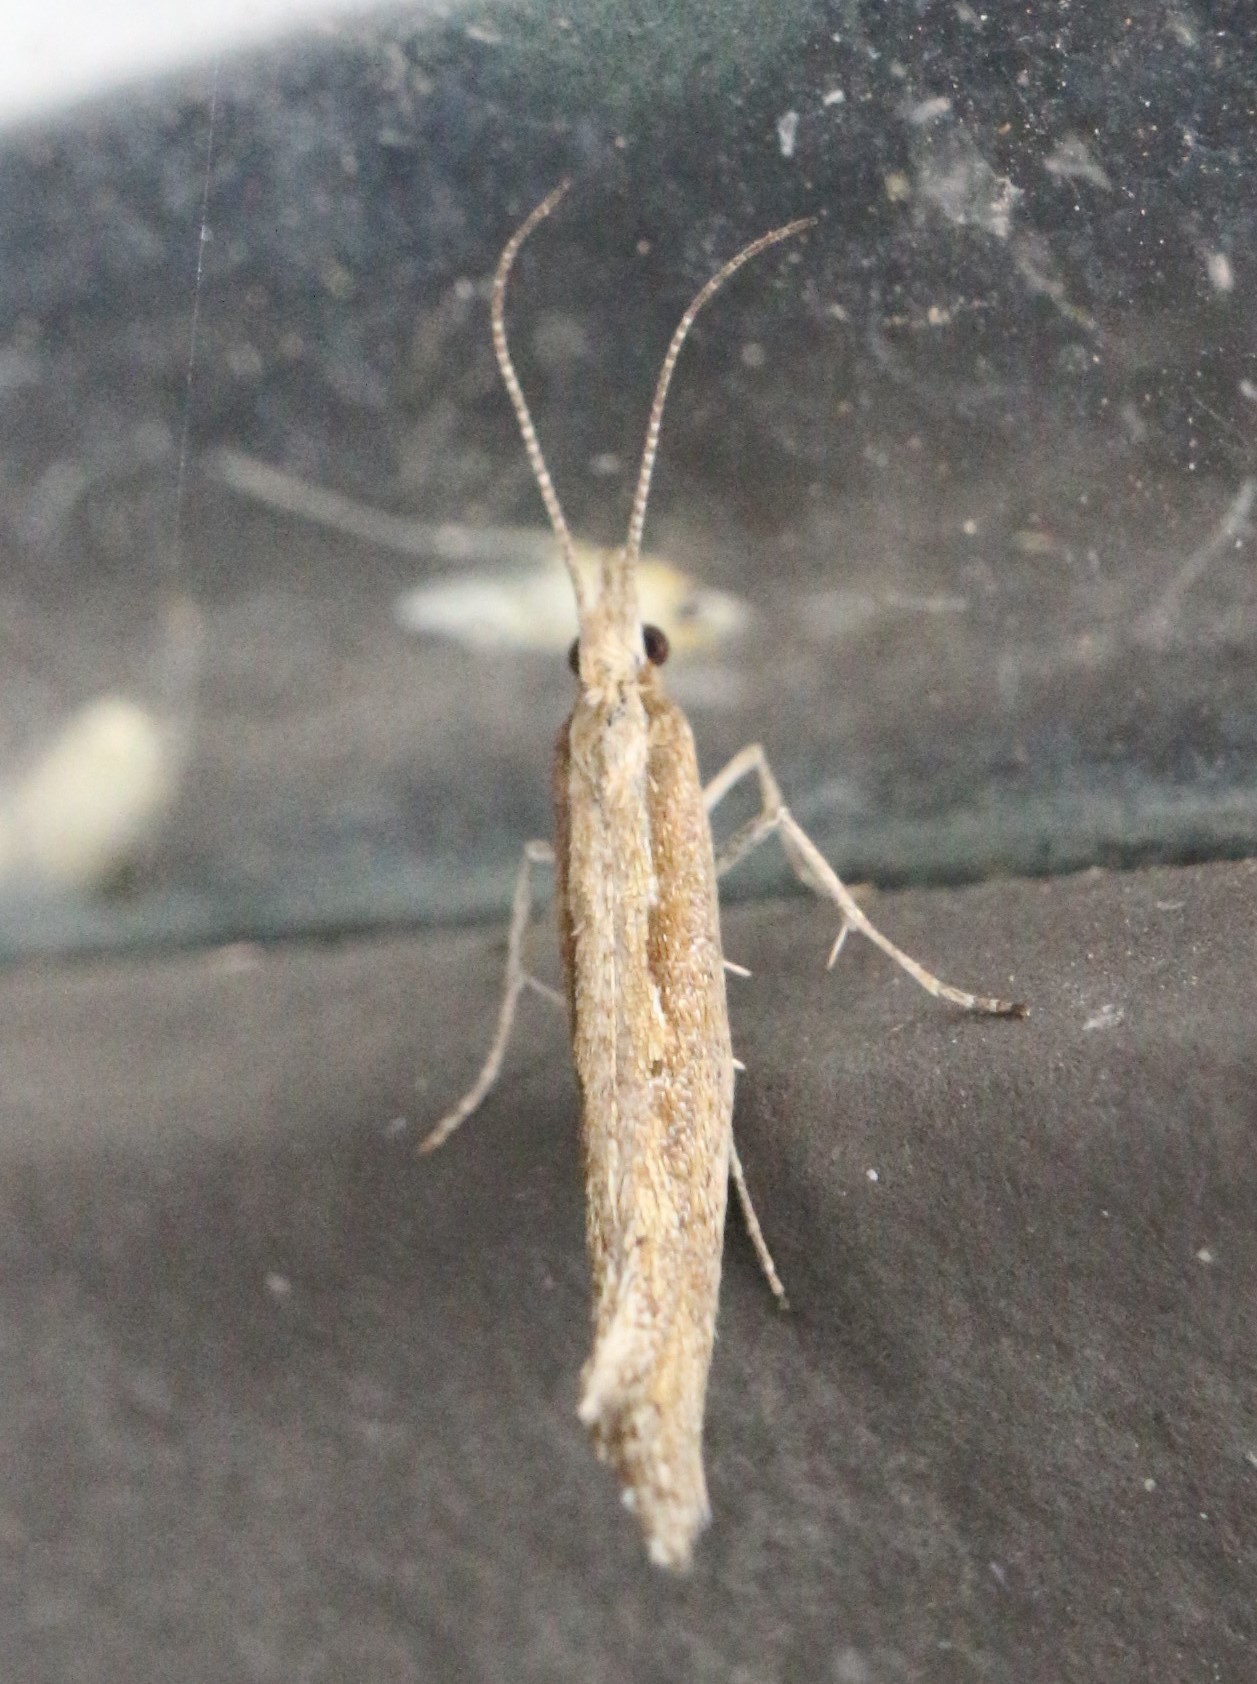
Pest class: diamondback_moth